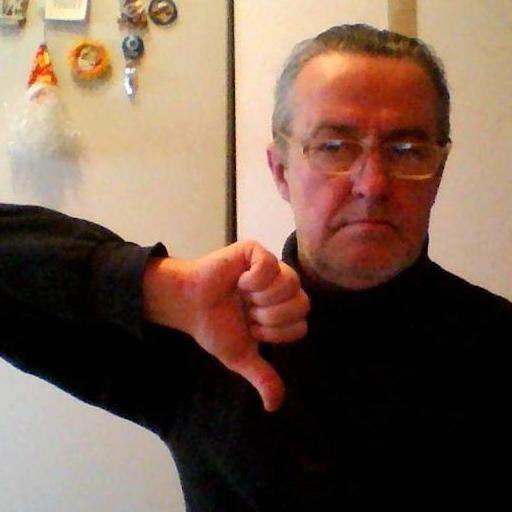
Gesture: dislike